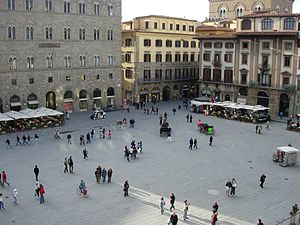
Offentlige rum
Offentligt rum i Firenze, Italien
Det offentlige rum er rent juridisk et fysisk område, som alle har adgang til. Et absolut offentligt rum er et rum, som ikke ekskluderer nogen, og som er åbent for alle, som måtte ønske at færdes der. Eksempler kan være pladser, offentlig transport og gågader.